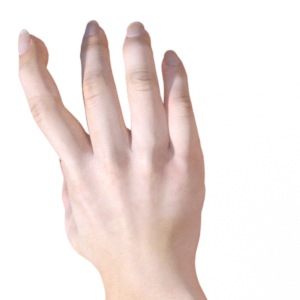
Label: paper